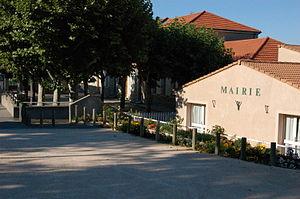
Toulaud est une commune française située dans le département de l'Ardèche, en région Auvergne-Rhône-Alpes.